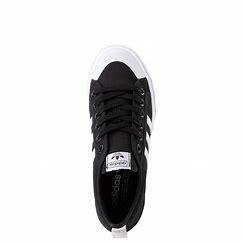
Brand: Adidas
Model: Nizza Platform